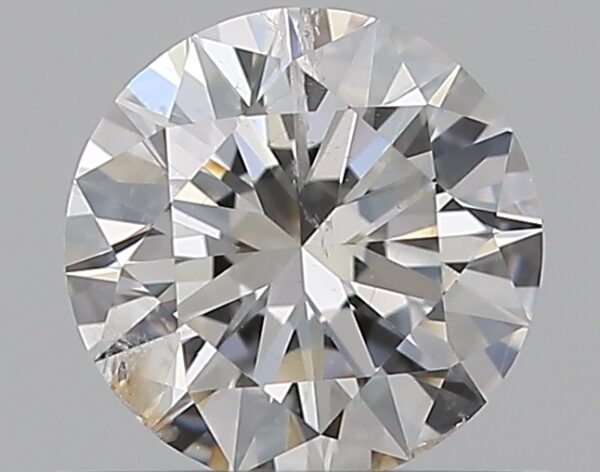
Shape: round
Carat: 0.5
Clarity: SI2
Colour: F
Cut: EX
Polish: VG
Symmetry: EX
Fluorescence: N
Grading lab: GIA
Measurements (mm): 5.11 x 5.14 x 3.1